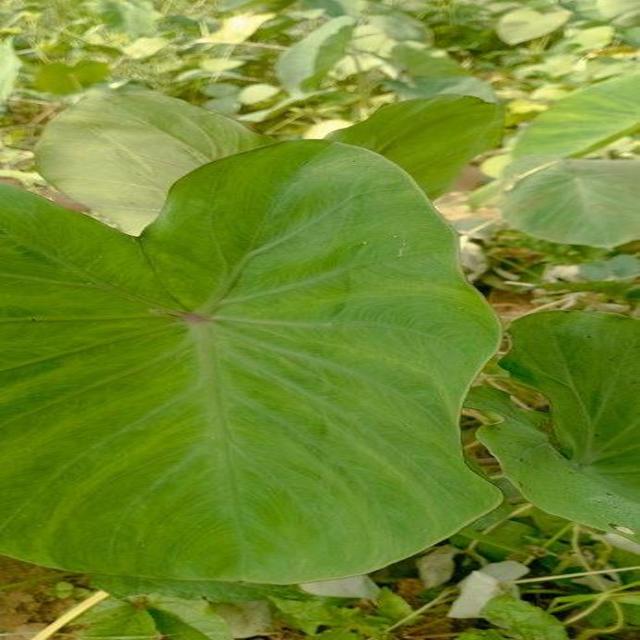
Label: Healthy